Anna Maria Walker

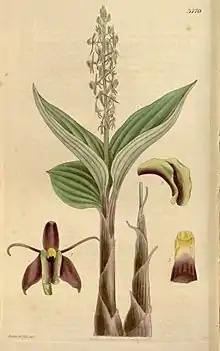
"Liparis walkeriae" named after Anna Maria by Robert Graham

Hooker and Graham were too busy to work on the collections of Walker and that work was delegated to George Arnott Walker-Arnott, a 'free-lance' botanist to write up the new species of the Walkers' earliest collections. These were published in Latin under the title "Pugillus Plantarum Indiae Orientalis", in an obscure German periodical, but first issued as a preprint around April 1837. Several of the new species he described were named after Colonel Walker including "Desmodium walkeri" (now "Desmodium cajanifolium"), "Sykesia walkeri" (now "Gaertnera walkeri"), "Plectranthus walkeri" (now "Isodon walkeri" ), "Doronicum walkeri", "Senecio walkeri" (now "Cissampelopsis spelaeicola"), "Dipsacus walkeri", "Hedyotis walkeri", "Zornia walkeri" and "Crotalaria walkeri". Arnott also published a monograph on the many attractive "Impatiens" discovered by the Walkers, and a paper on "Osbeckia" and "Sonerila", genera of the family Melastomataceae. Hooker published a few of the Walker novelties, and the German botanist Christian Nees von Esenbeck their members of the family Acanthaceae, especially of the genus Strobilanthes in which the Walkers were particularly interested because of its habit of synchronous flowering after gaps of many years. The Walkers' friend Robert Wight, an East India Company surgeon based in South India, who visited them in Ceylon in 1836, also published some of Mrs Walker's drawings, and based new species on their specimens. Other than her two journals Mrs Walker published nothing, and she must have been disappointed that Hooker did nothing with her extremely accurate orchid drawings. Henry Noltie catalogued the type specimens (at RBGE, Kew and Geneva), Mrs Walker's drawings (at RBGE, Kew and the Natural History Museum), and published transcriptions of all the Walker letters to Hooker written between 1829 and 1851 in 2013.